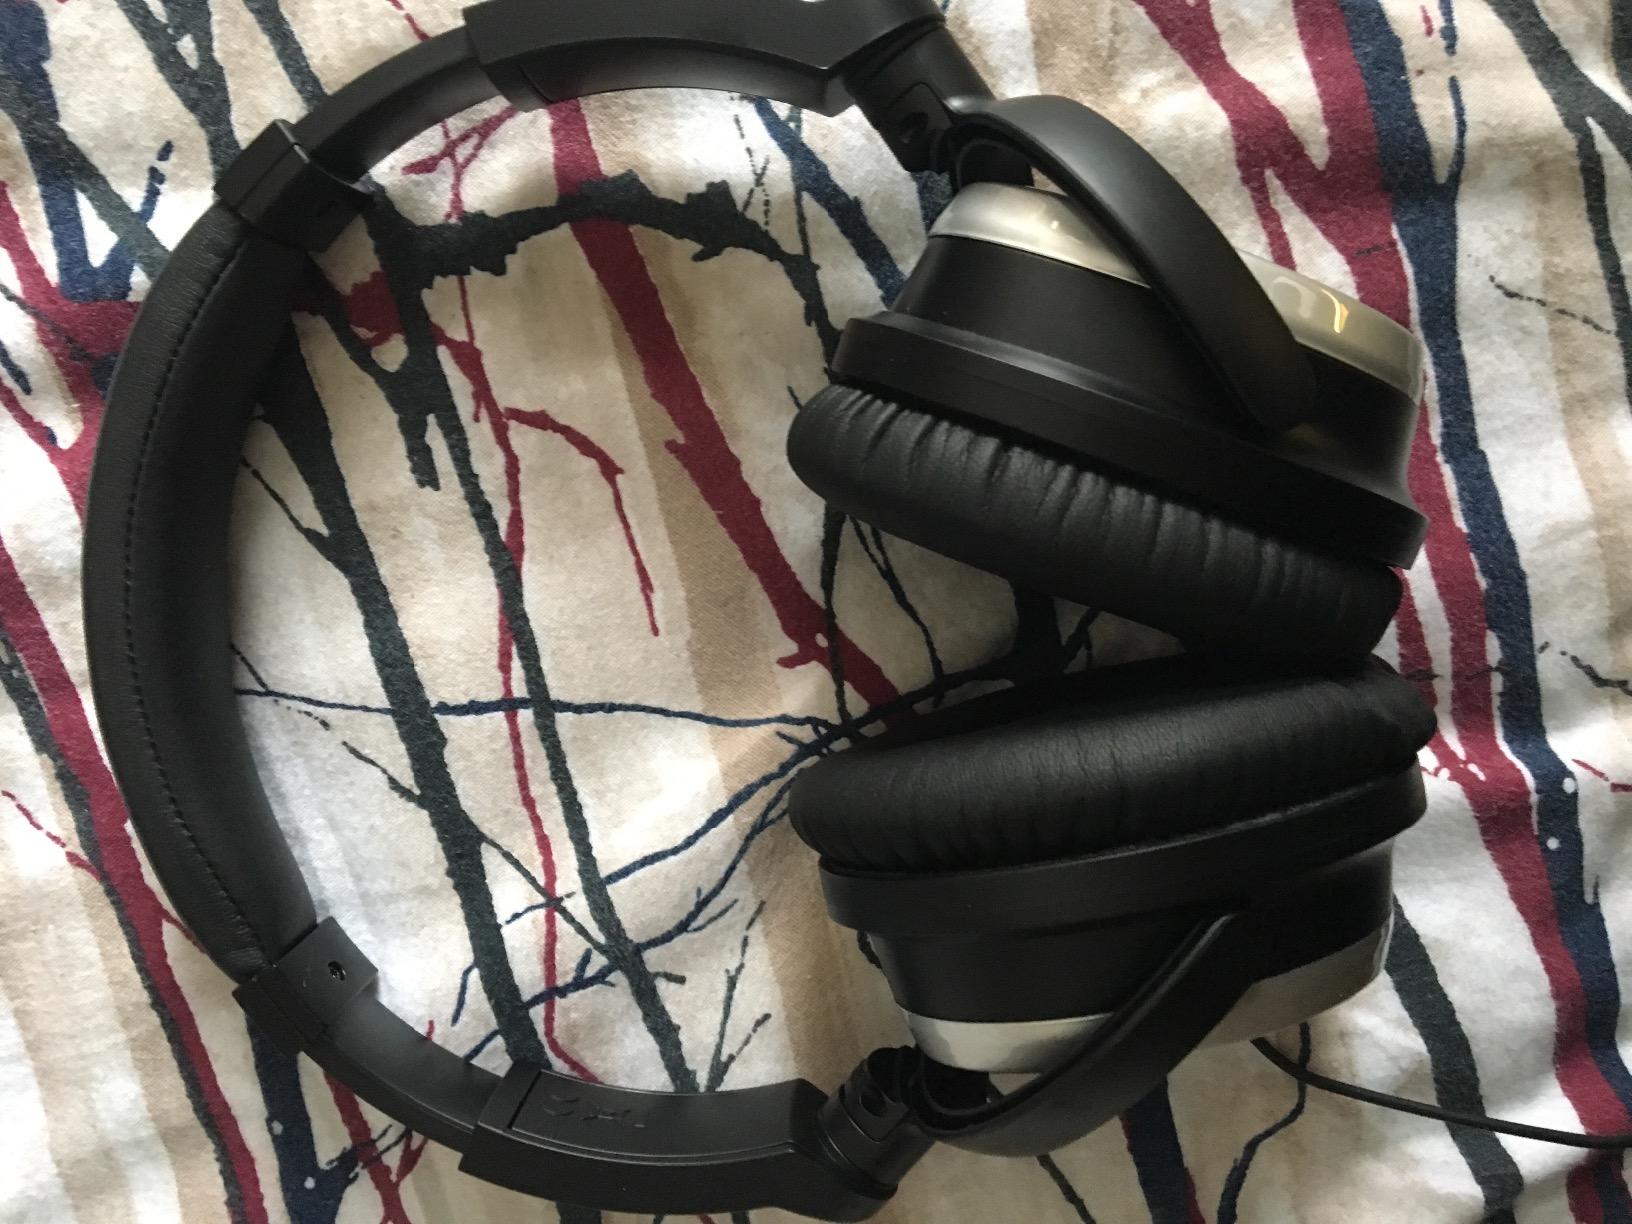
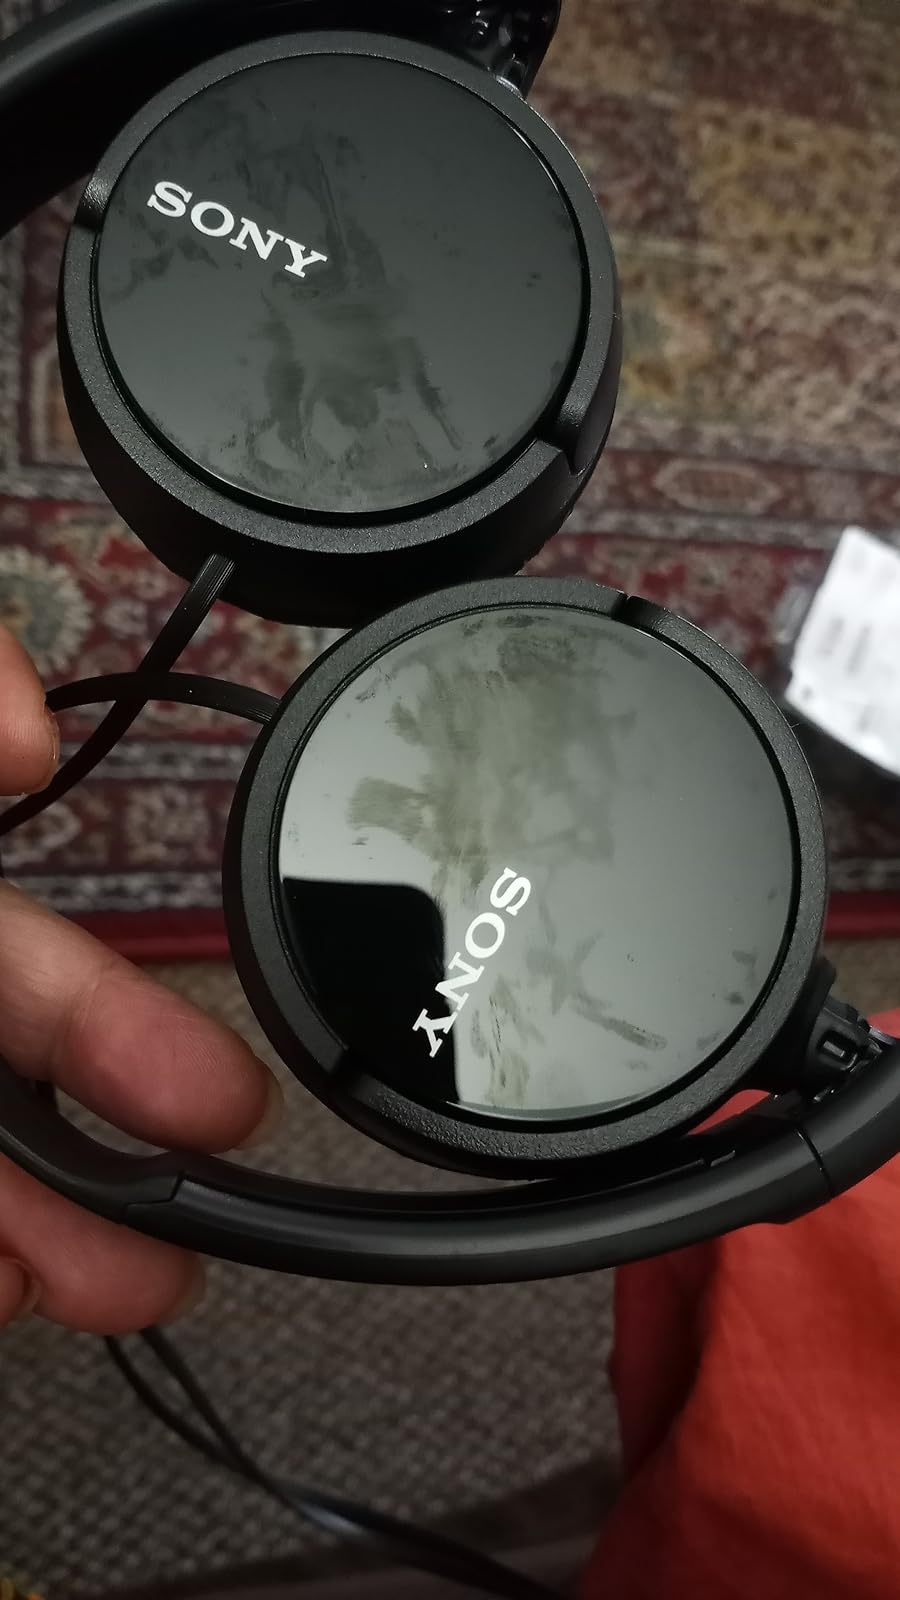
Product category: headphones
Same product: no